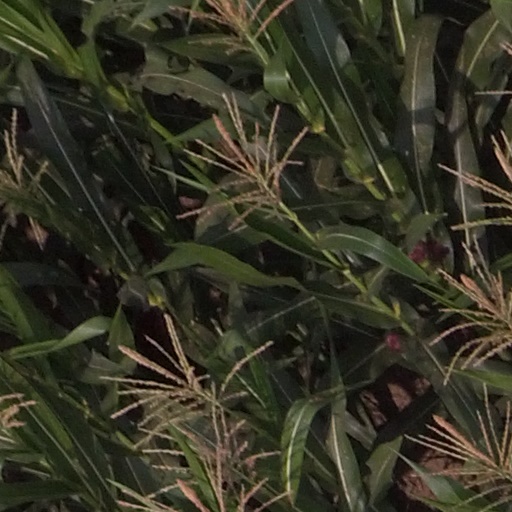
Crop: maize; corn